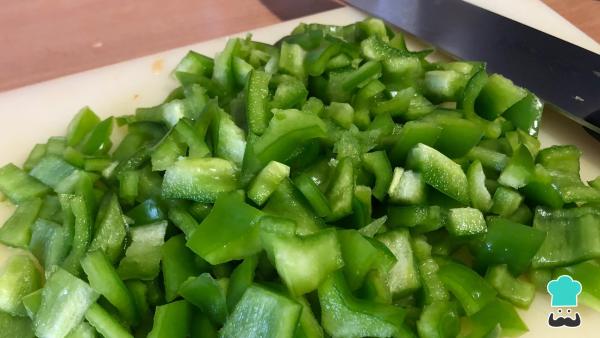
Pica también los demás ingredientes en cuadros pequeños, es decir, el pimiento verde, el pepino, el aguacate y el tomate.